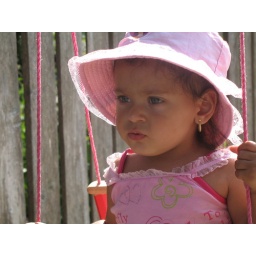
little girl in pink 3